Jaws (novel)

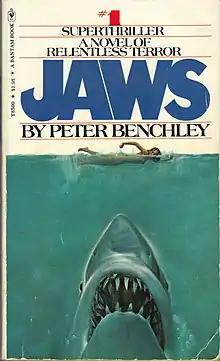
Painting of a shark head rising up on a naked swimmer. Atop the cover is "#1 Superthriller – A Novel of Relentless Horror", followed by the title and author, "Jaws by Peter Benchley".

Shortly before the book went to press, Benchley had still not chosen a title. Benchley had many working titles during development, many of which he called "pretentious", such as "The Stillness in the Water" and "Leviathan Rising". Benchley regarded other ideas, such as "The Jaws of Death" and "The Jaws of Leviathan", as "melodramatic, weird or pretentious". Congdon and Benchley brainstormed about the title frequently, with the writer estimating about 125 ideas raised. The novel still did not have a title until twenty minutes before production of the book. The writer discussed the problem with editor Tom Congdon at a restaurant in New York: